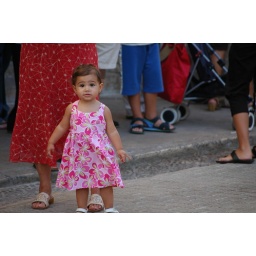
Little girl in pink flower dress